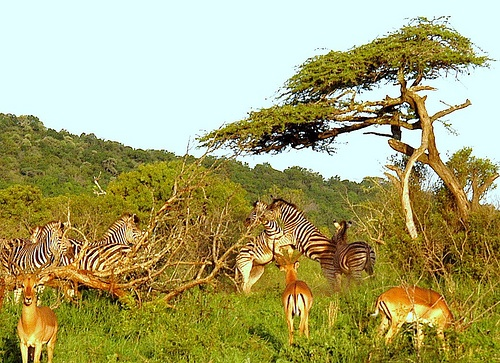
A herd of zebra standing on top of a lush green hillside.
Several different animals that are in a field together.
Group of antelopes and deer standing outside in a savannah.
Three antelope stand beside a small herd of zebra.
The zebras are having a contest of dominance.